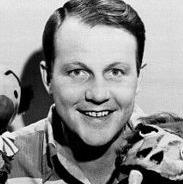
Age: 36